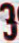
Number: 3